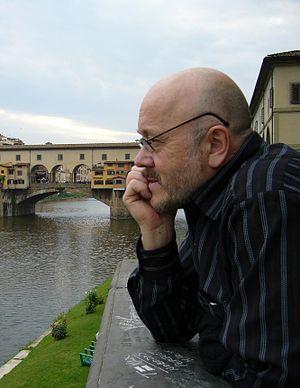
Harald Sæther, né le 9 mai 1946 à Oppdal en Norvège, est un violoniste et compositeur de musique classique.